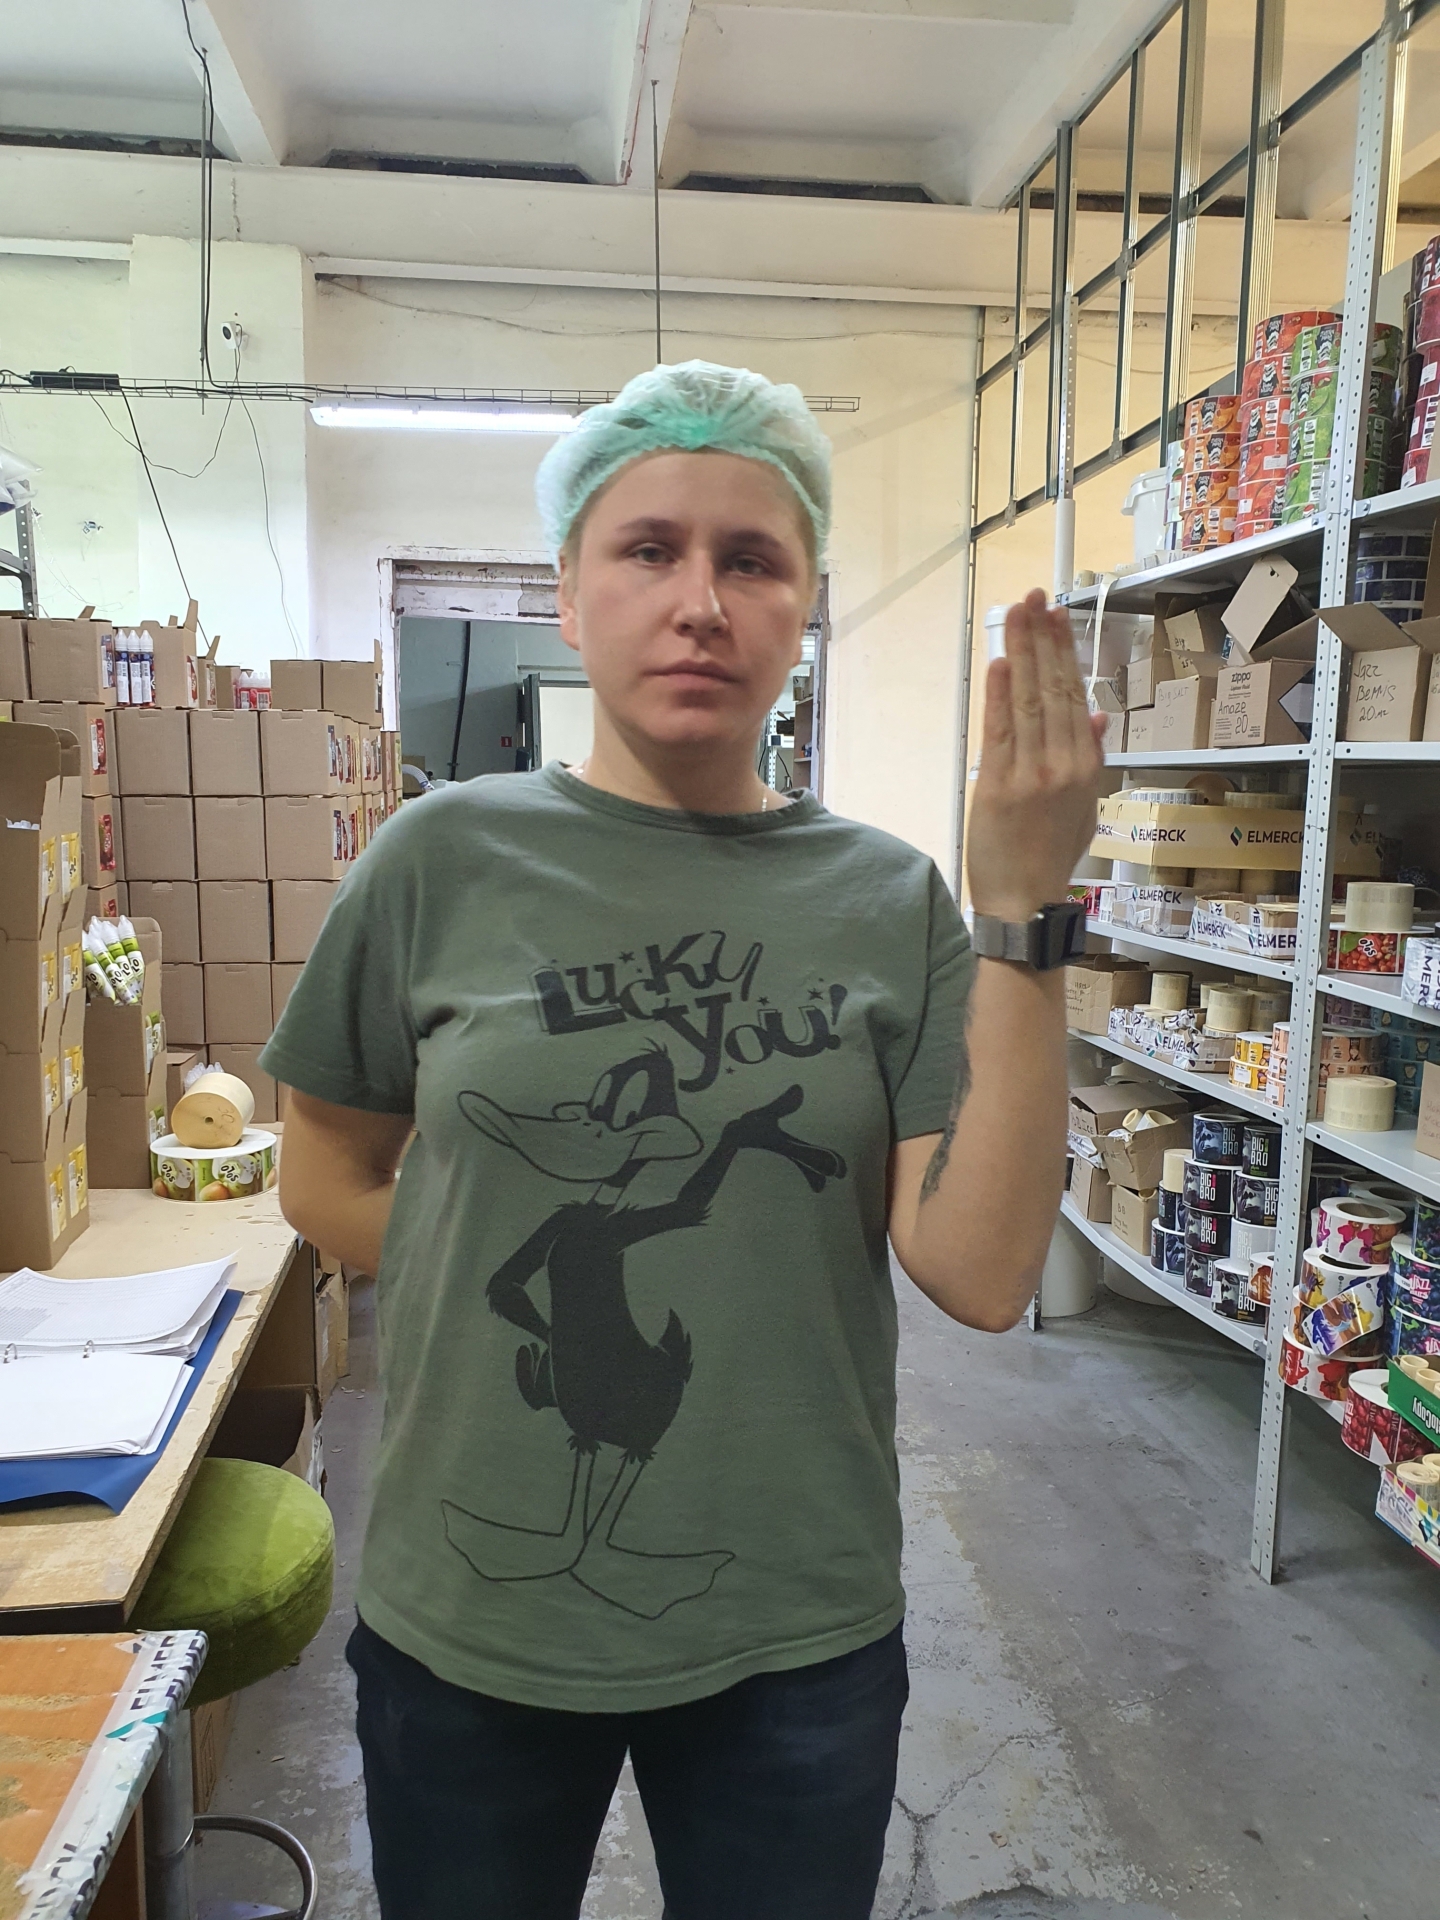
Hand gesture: stop_inverted